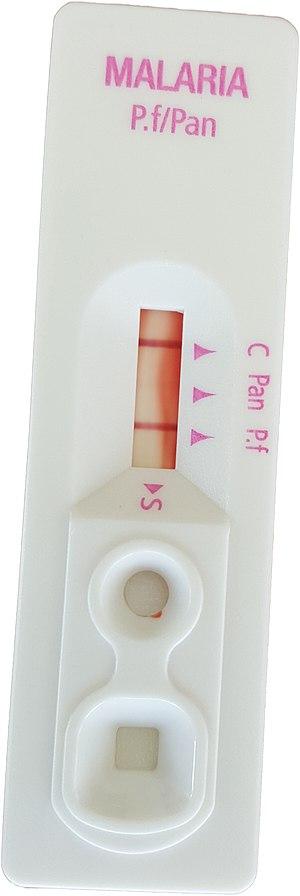
Test rapide de détection des anticorps contre diverses formes de plasmodium responsables du paludisme. La barre rouge sous ""C"" indique que le test est valable tandis que la barre sous ""Pf"" indique la présence d'anticorps contre plasmodium falsiparum, signe d'infection en cours ou dans le mois précédent le test. L'absence de barre sous ""Pan"" indique une absence d'anticorps contre les autres formes de plasmodium.
Un test de diagnostic rapide ou test de dépistage rapide est un test qui permet d'établir rapidement la présence ou le niveau d'un composé en vue d'établir le diagnostic, par exemple un marqueur de maladie ou un paramètre physiologique. Ils réalisent en général des réactions chimiques ou enzymatiques ou immunologiques qui font apparaître une coloration particulière permettant d'interpréter immédiatement le résultat. Ils se présentent comme des kits à usage unique regroupant des tubes et flacons, oude bandelettes ou des cassettes.. D'autres types de dispositifs diagnostiques recourent à des détecteurs électroniques rarement à usage unique, ce qui en font des équipements ou appareil diagnostique. Ces tests sont concus pour etre utilisables en biomédical au cabinet du médecin mais aussi au chevet du patient, ou pour certaines applications par le particulier lui-meme, et sur le terrain pour l'environnement, ou le controle de contamination en industrie.